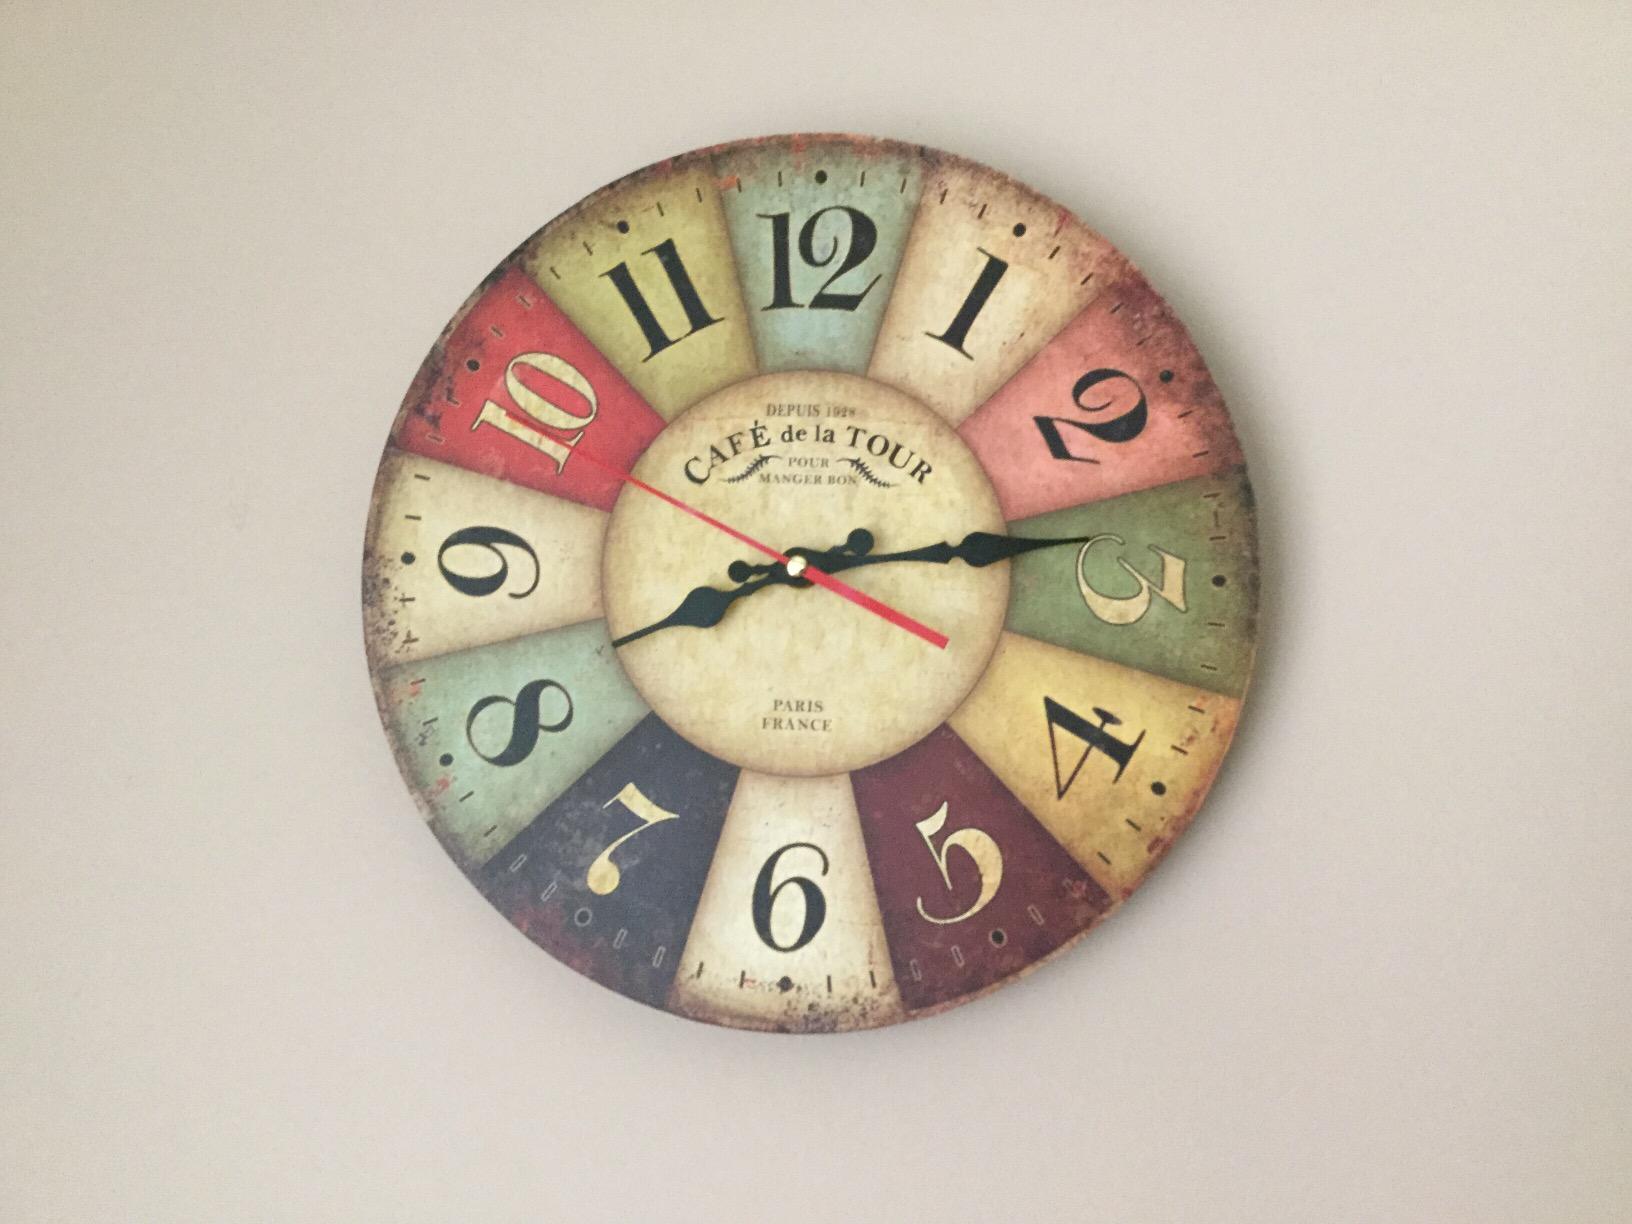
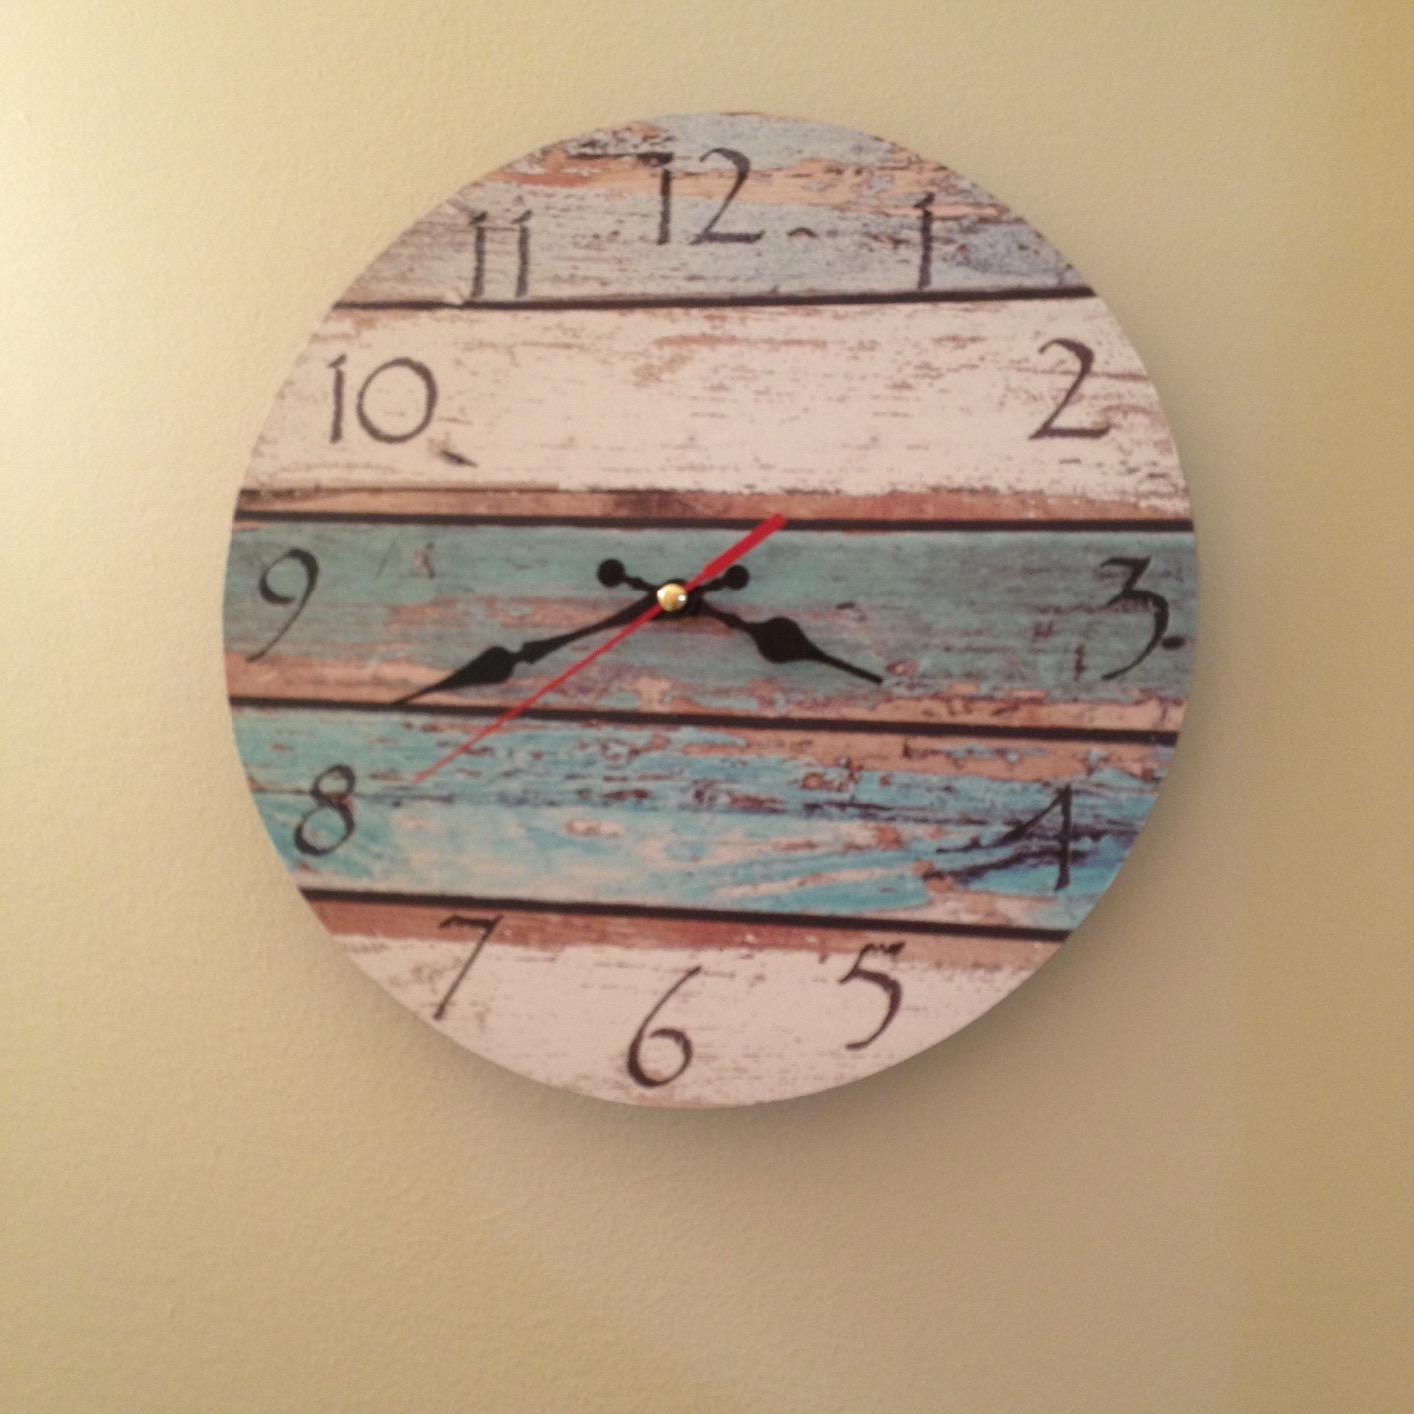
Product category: clock
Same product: no